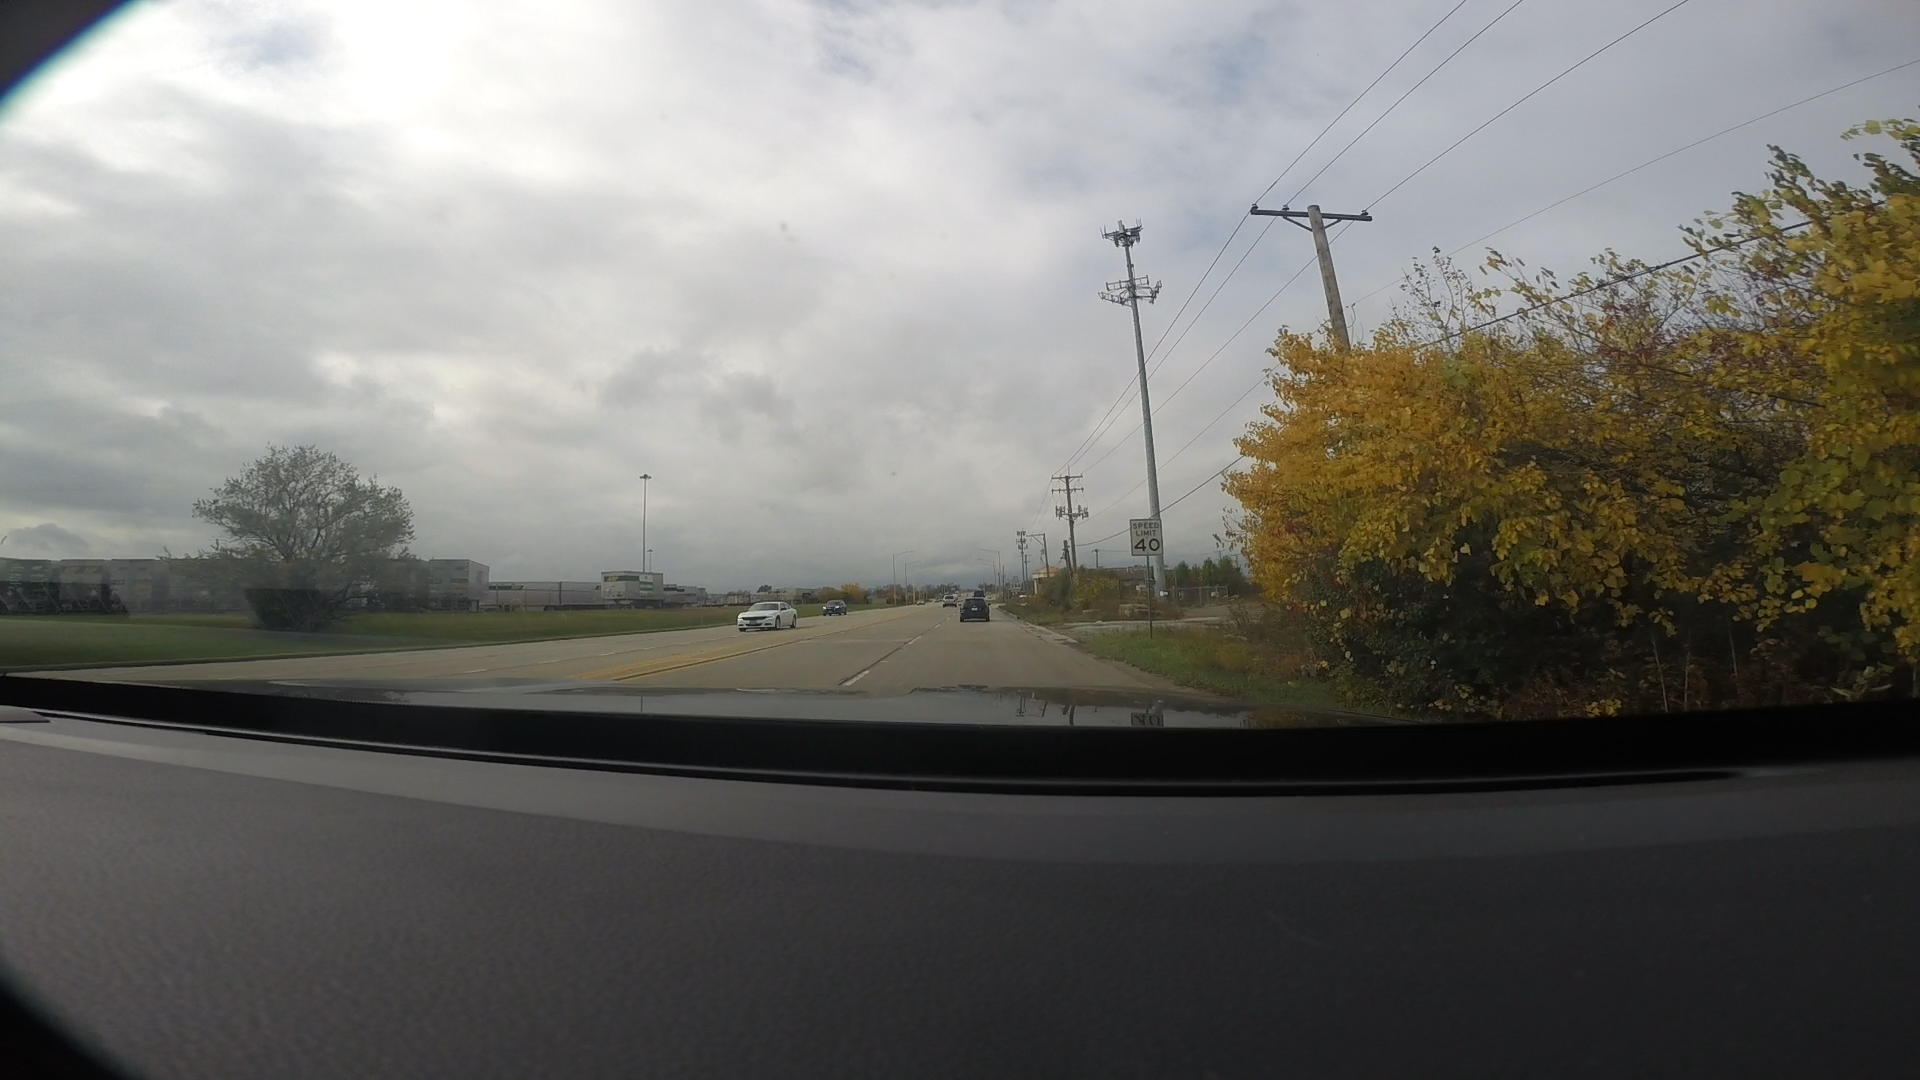
Speed limit sign label: mph40